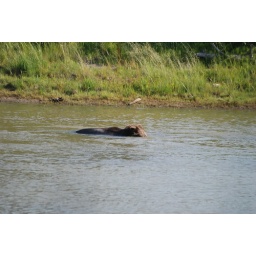
Brown bear, had enough playing, now walking in the water